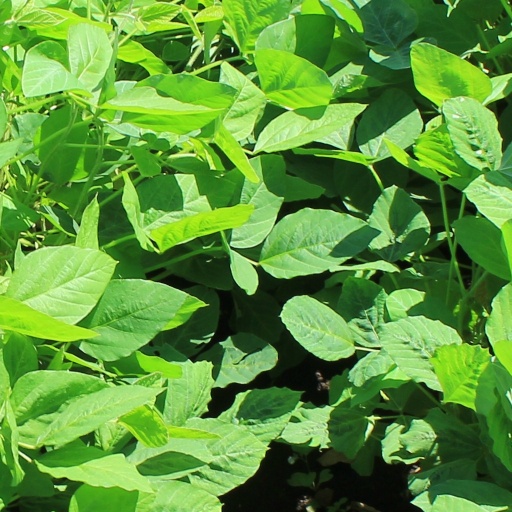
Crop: soybean